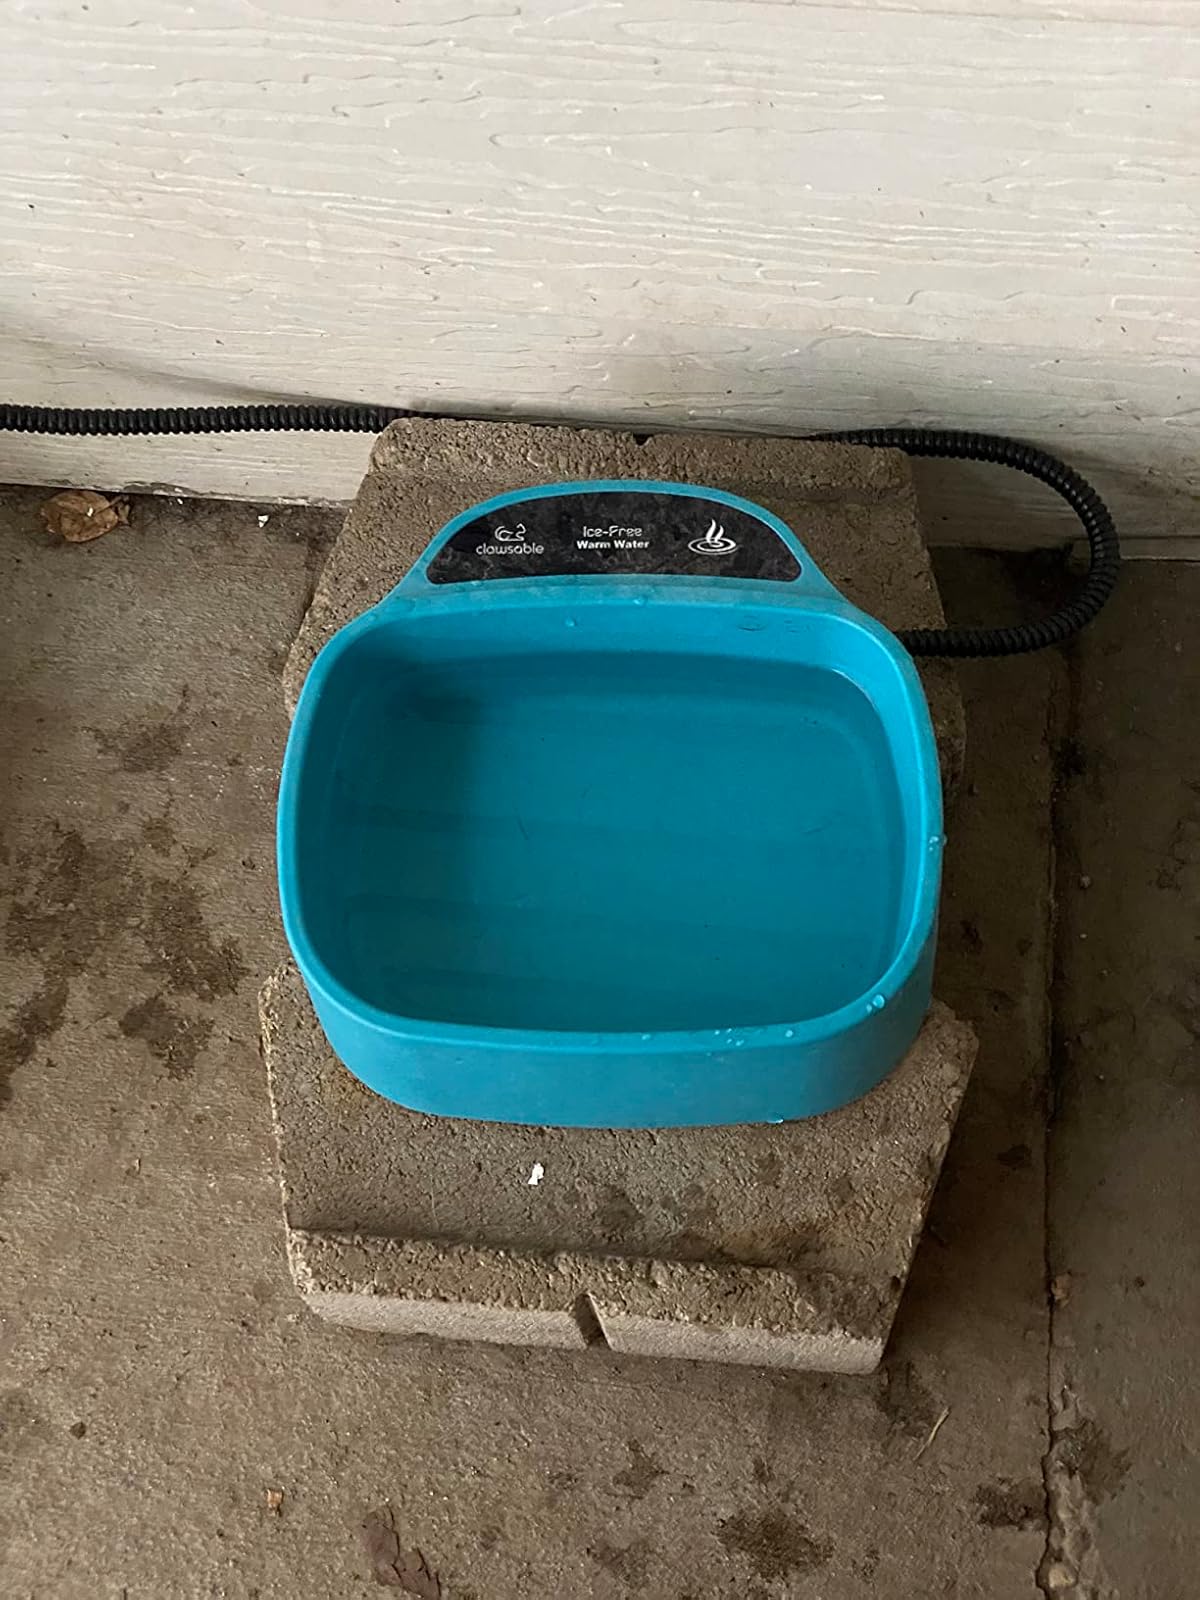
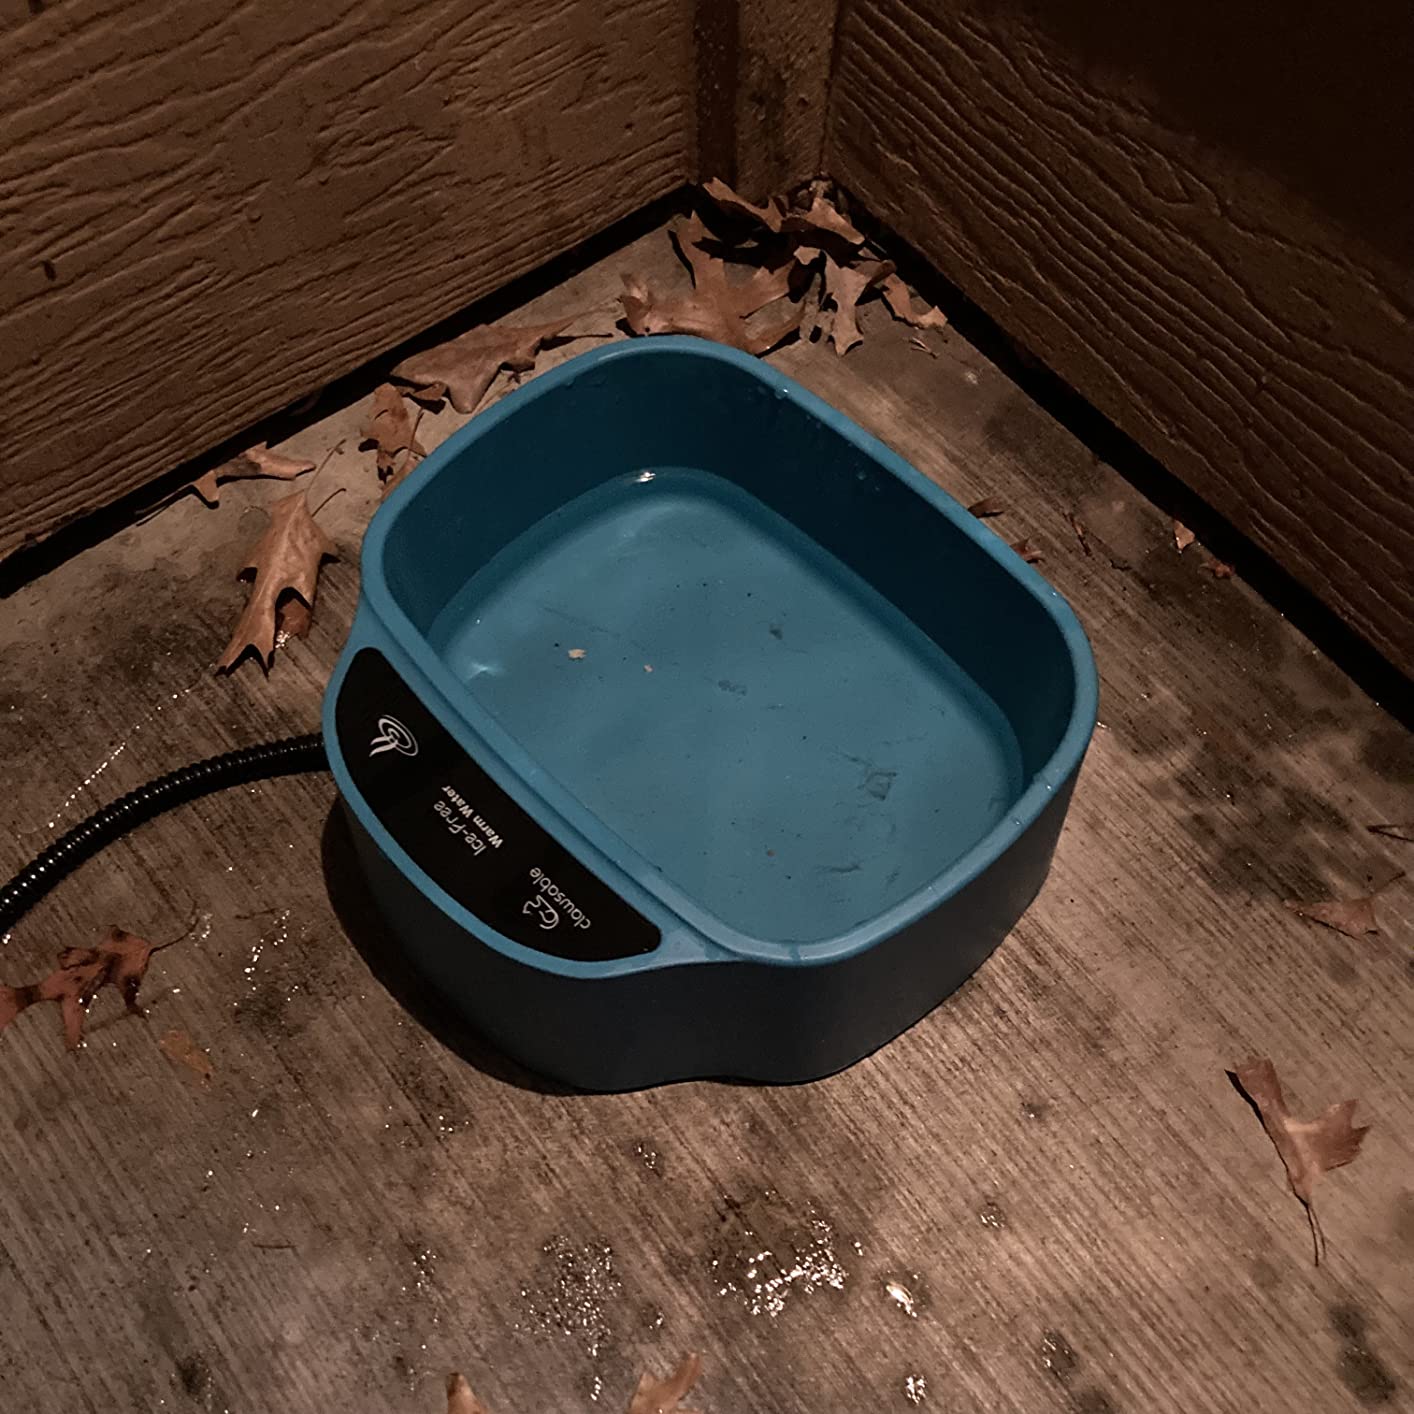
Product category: items_bowl
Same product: yes